Katanpää-class mine countermeasure vessel

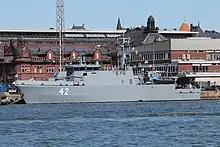
"Vahterpää"

The "Katanpää"-class mine countermeasure vessels are constructed of laminated composite materials. They are long and have a beam of and a draft of . The hull, decks and bulkheads are made of fiberglass, which in places are up to thick. The decks are additionally reinforced with balsa and carbon fiber. This improves shock resistance against underwater explosions and reduces the vessels' magnetic, noise and pressure signatures that could detonate the mines. The low-signature diesel-electric propulsion system consists of two MTU 8V-396-TE74 high-speed diesel engines, each producing , and two Voith Schneider propellers. The "Katanpää"-class vessels are designed to operate in archipelagoes, coastal regions and open seas, and are capable of operating in ice. They will have a service speed of and a maximum range of .